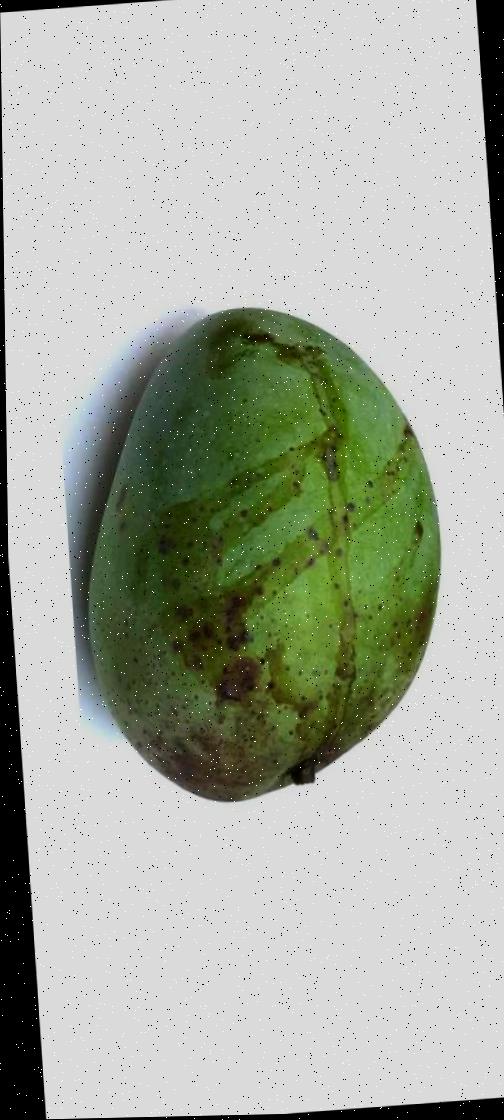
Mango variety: Fazli Shurmai